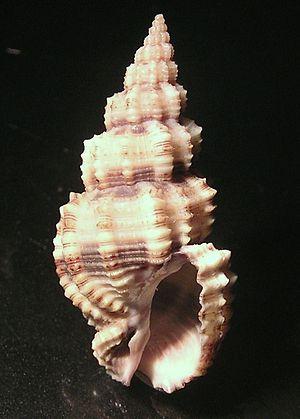
Phos est un genre de mollusques de la famille des Buccinidae.